Las Vegas Raiders

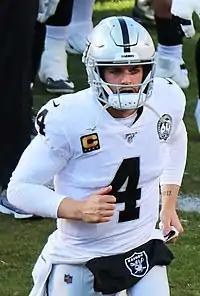
Derek Carr's 53 TD passes in his first two seasons are the second-most in NFL history.

In the 2014 NFL draft, the Raiders selected linebacker Khalil Mack in the first round and quarterback Derek Carr in the second round hoping each would anchor their side of the ball. Carr was given control early as he was chosen as the starter for the opener of the 2014 season. After an 0–4 start to the 2014 season, and an 8–28 overall record as head coach, Allen was fired. Offensive line coach Tony Sparano was named interim head coach on September 30. The Raiders finished the 2014 season with a record of 3–13. Carr started all 16 games for the Raiders, the first Raider since 2002 to do so. First-round pick Mack finished third in Defensive Rookie of the Year voting.